Judo at the 2012 Summer Olympics

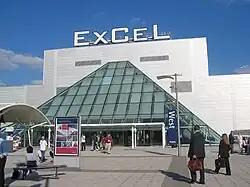
The host venue for judo was the ExCeL Exhibition Centre.

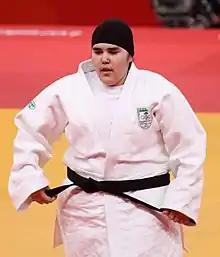
Wojdan Shaherkani became the first female competitor from Saudi Arabia to compete at an Olympic Games.

The judo competitions at the 2012 Olympic Games in London were held from 28 July to 3 August at the ExCeL Exhibition Centre.